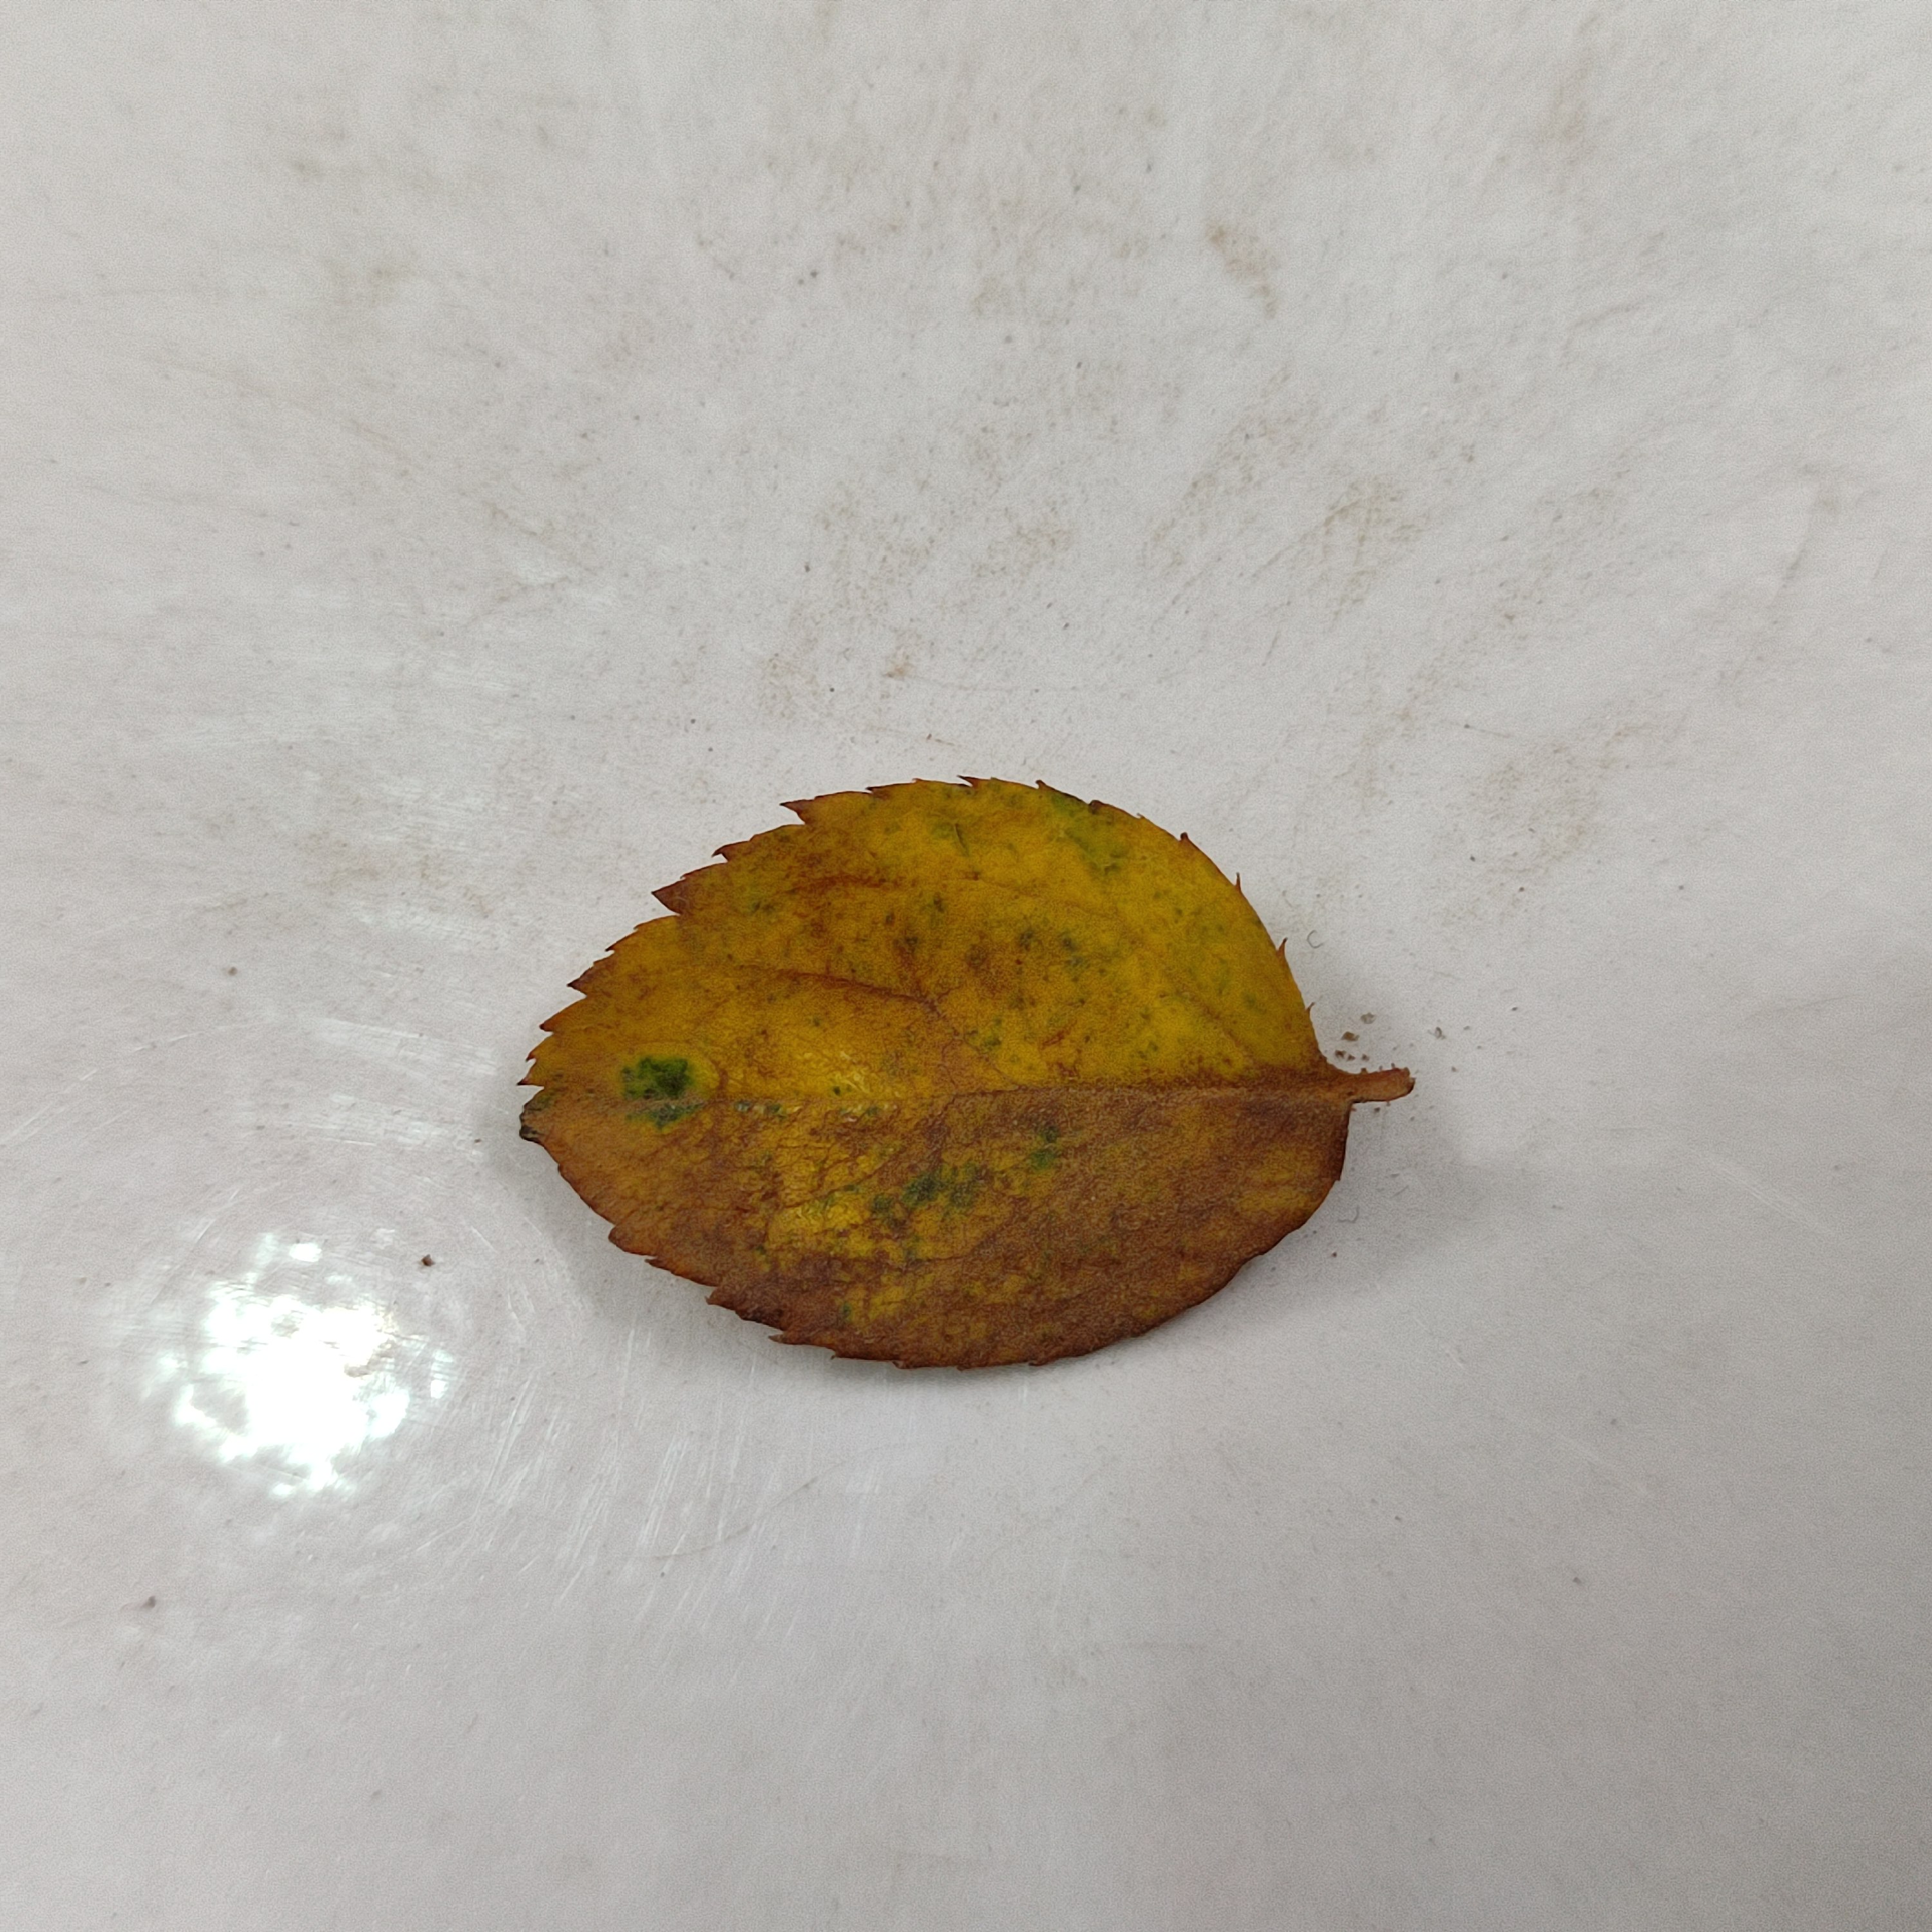
Label: Yellow Mosaic Virus